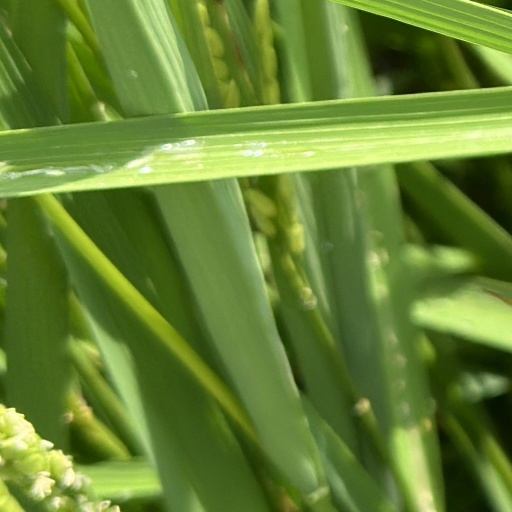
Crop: rice